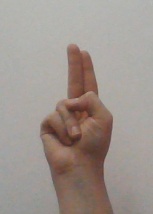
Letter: taa